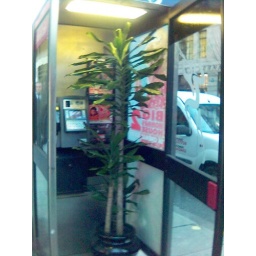
a shot of the mysterious plant in the phonebox with the door open so we could get a better view. Most bizarre.